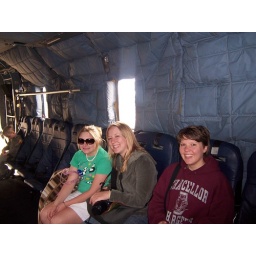
Trina, Kim and Anna sitting in a cargo plane at Andrews Air Force Base Air Show